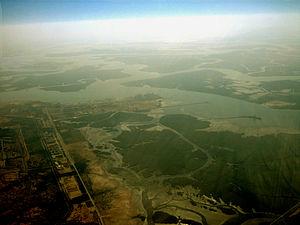
Le port Muhammad Bin Qasim, ou simplement Port Qasim, est un port situé au bord de la mer d'Arabie à Karachi, capitale économique du Pakistan. Il est le deuxième port le plus important du pays derrière le port de Karachi.